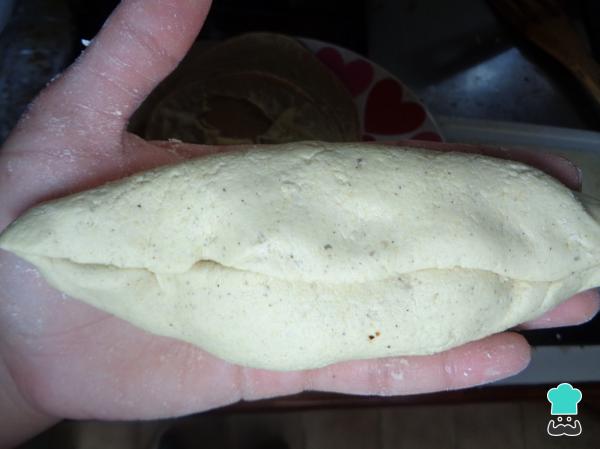
Una vez rellena la tortilla, la sellamos. Para esto tomamos cada uno de los extremos laterales de nuestra tortilla y los llevamos al centro, procurando unir bien la masa. Se debe ver algo parecido a la siguiente imagen.